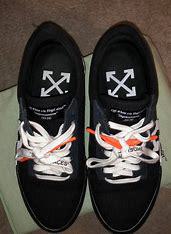
Brand: Off-White
Model: Off Vulc